Misericordia Hospital

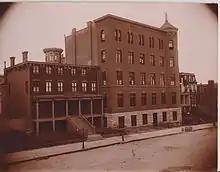
Misericordia Hospital at 86th Street in Manhattan.

The hospital moved from Staten Island to Manhattan in 1889. The facility's mailing address was 531 East 86th Street, New York City in the [Yorkville, Manhattan] neighborhood.